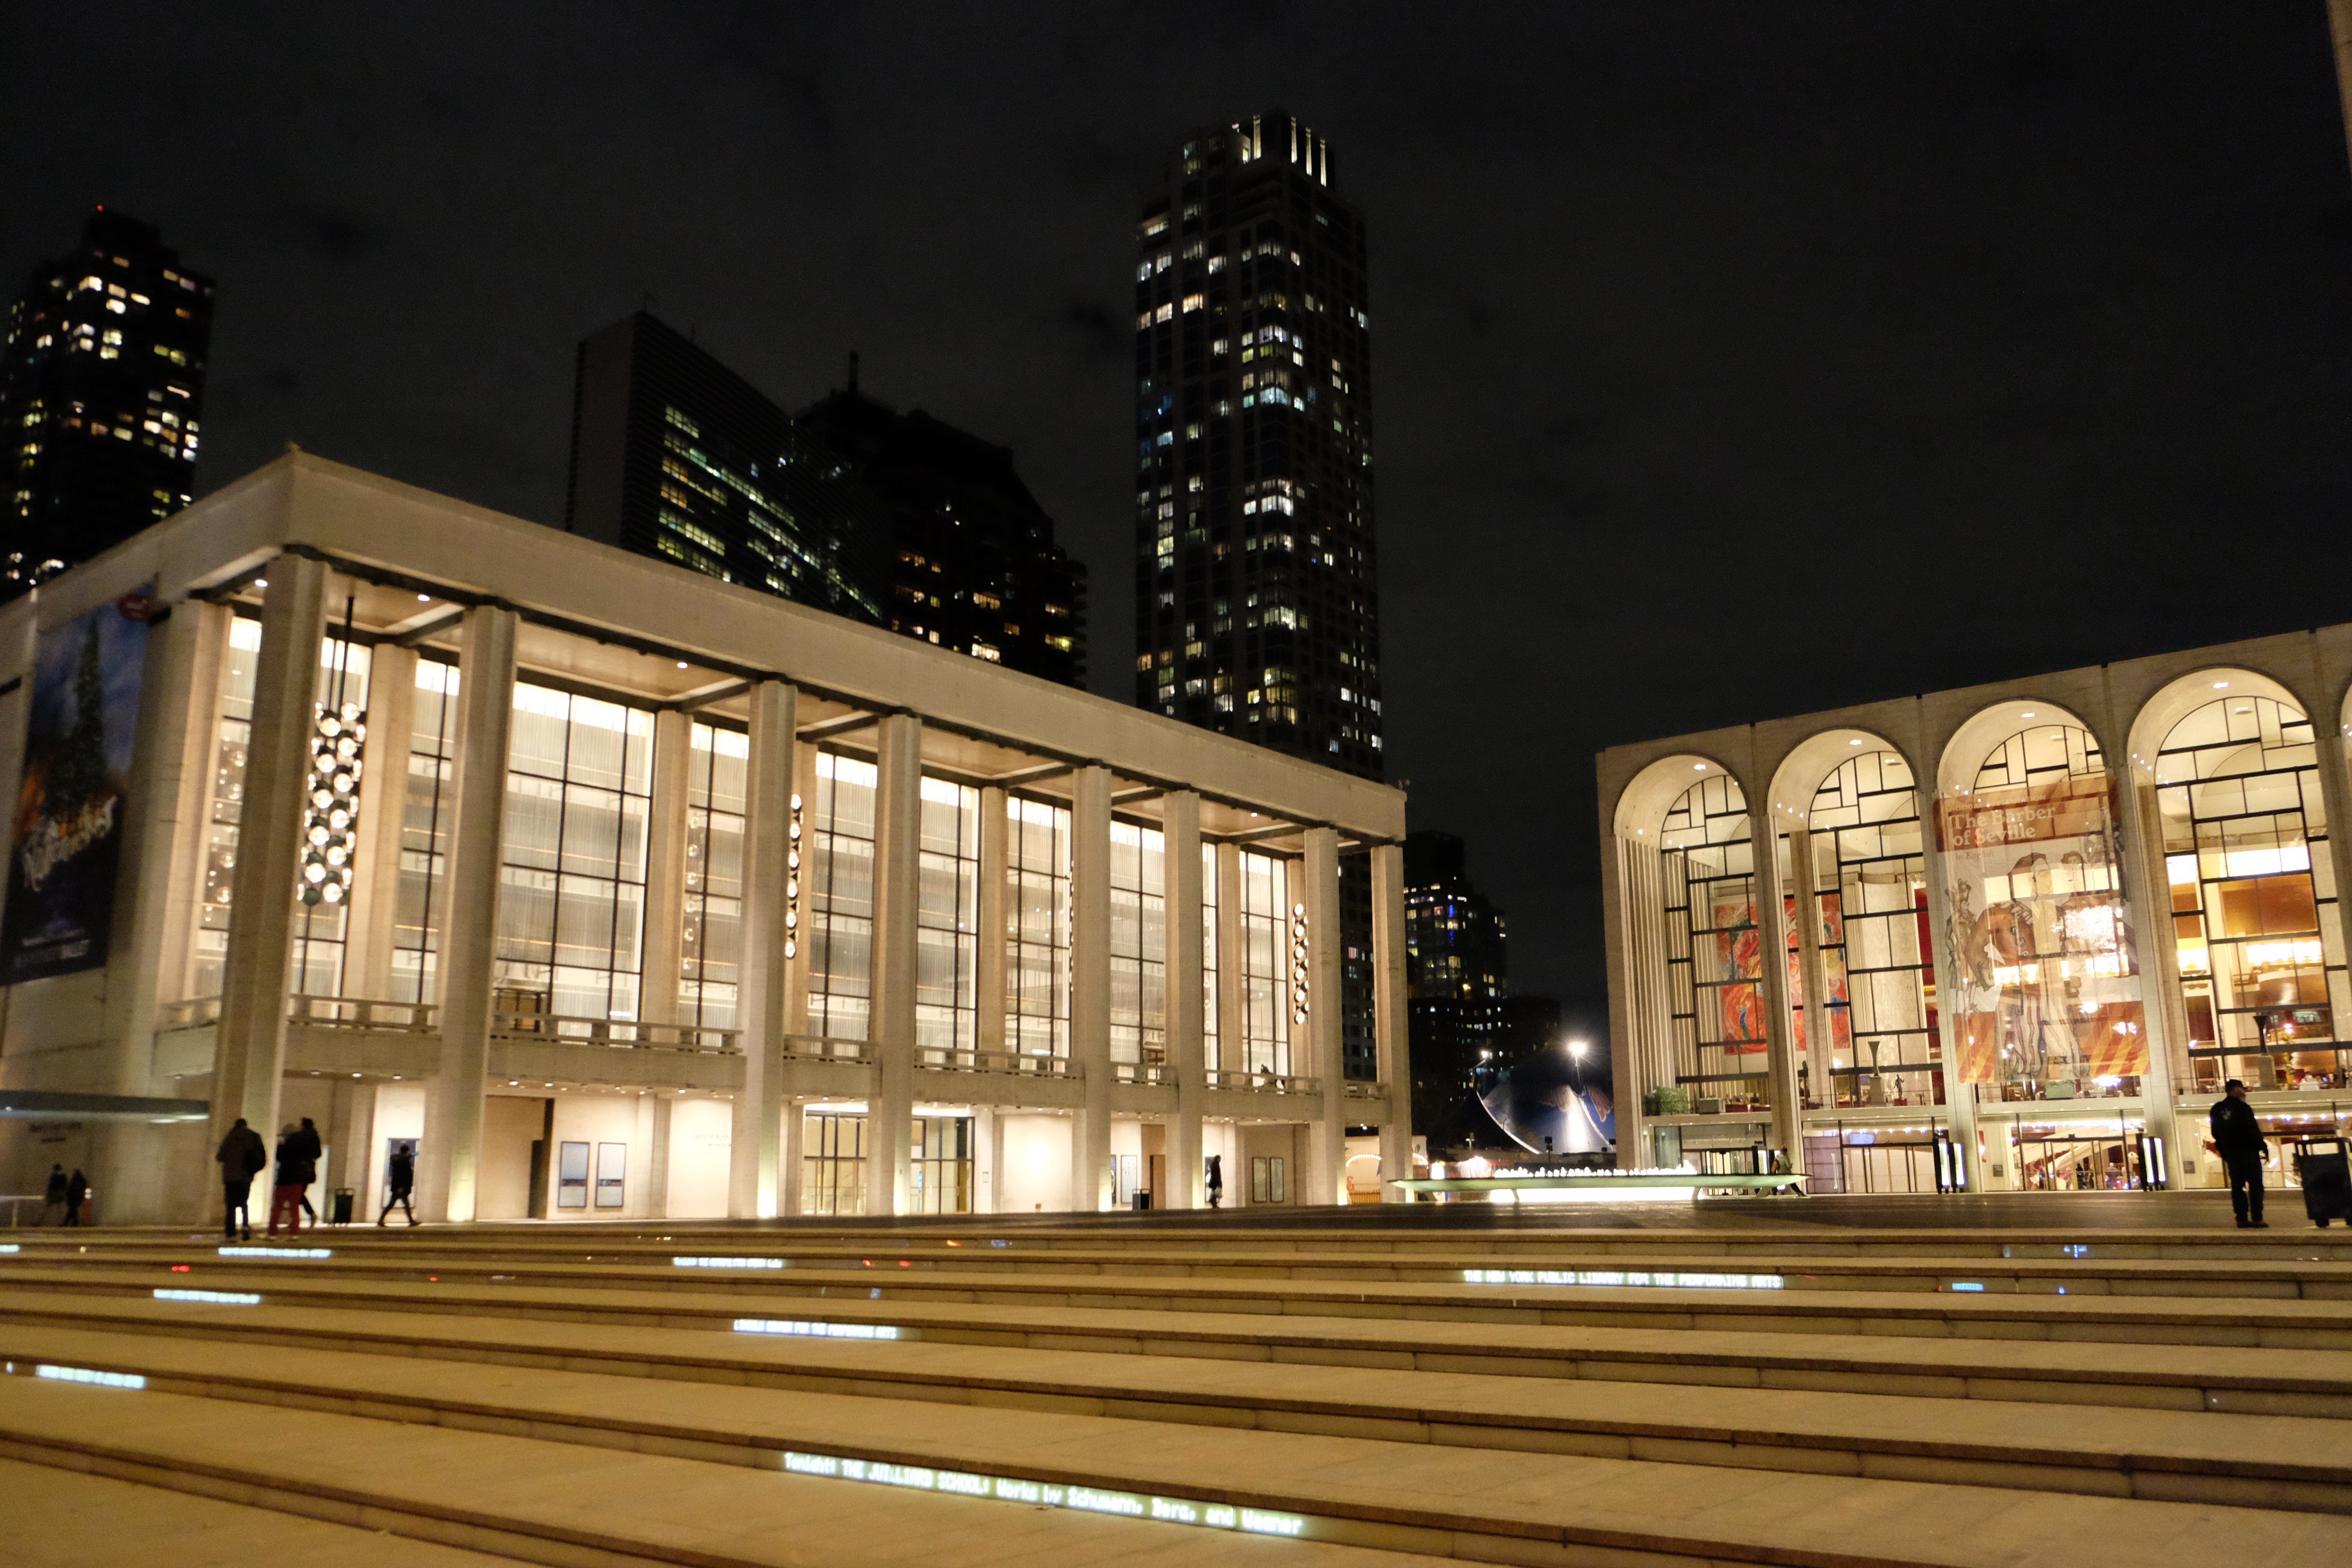
light, architecture, night, building, city, cityscape, downtown, landmark, facade, metropolis, shopping mall, urban area, metropolitan area